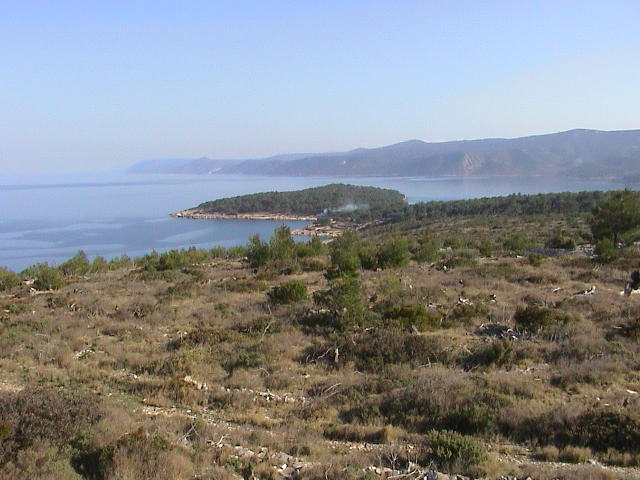
Fire: no
Smoke: yes